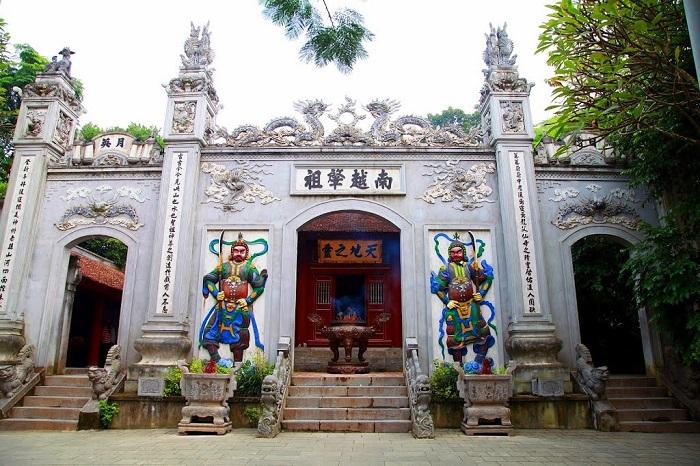
đây là khung cảnh bên ngoài của một ngôi đền